Zoltek

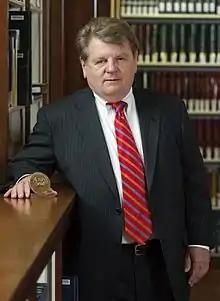
Zsolt Rumy receiving the 2009 Winthrop-Sears Medal

Zoltek is named for its founder, engineer Zsolt Rumy, who as a youth immigrated with his family to the United States from Hungary. It began as an industrial equipment and services company, and shifted into a carbon fiber producer after a business acquisition in 1988. In 1992, Zoltek's IPO raised $4 million, which was primarily used to build their first continuous carbonization line for the textile-type precursor.